Wok Tai Wan

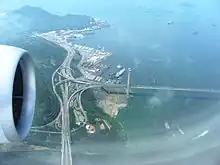
Aerial view of the eastern end of Tsing Ma Bridge, showing the reclaimed bay of Wok Tai Wan.

Wok Tai Wan was a bay on the northwest coast of Tsing Yi Island, Hong Kong. The beach in the bay was once a naturist resort. The difficulties involved in getting to the bay on foot with its high surrounding hills, or by small boat because of turbulence in the nearby sea, made it an ideal place for nudists to swim and sunbathe. Because of the resort, the bay once became an attraction for hikers even after the activities ceased.